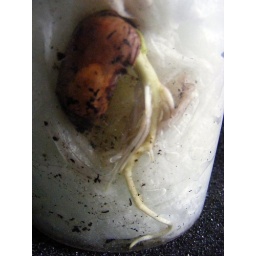
a bean plant in a glass with roots